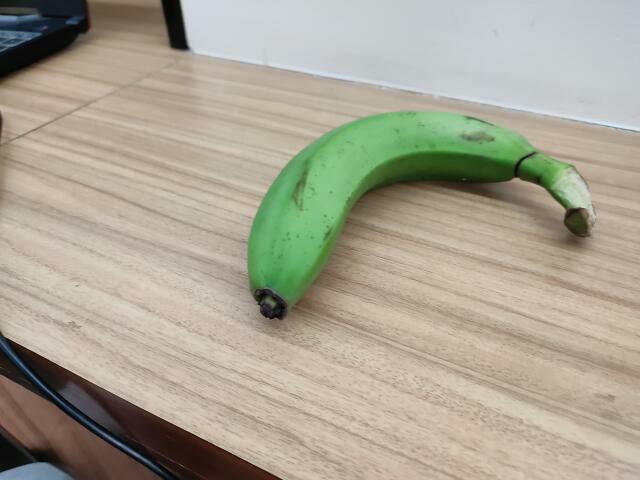
Label: Raw_Banana